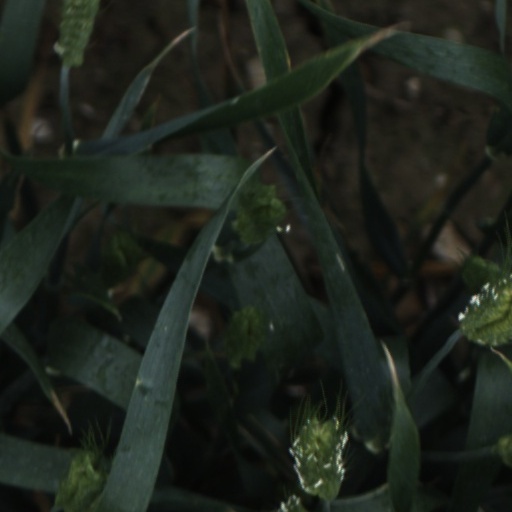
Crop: wheat